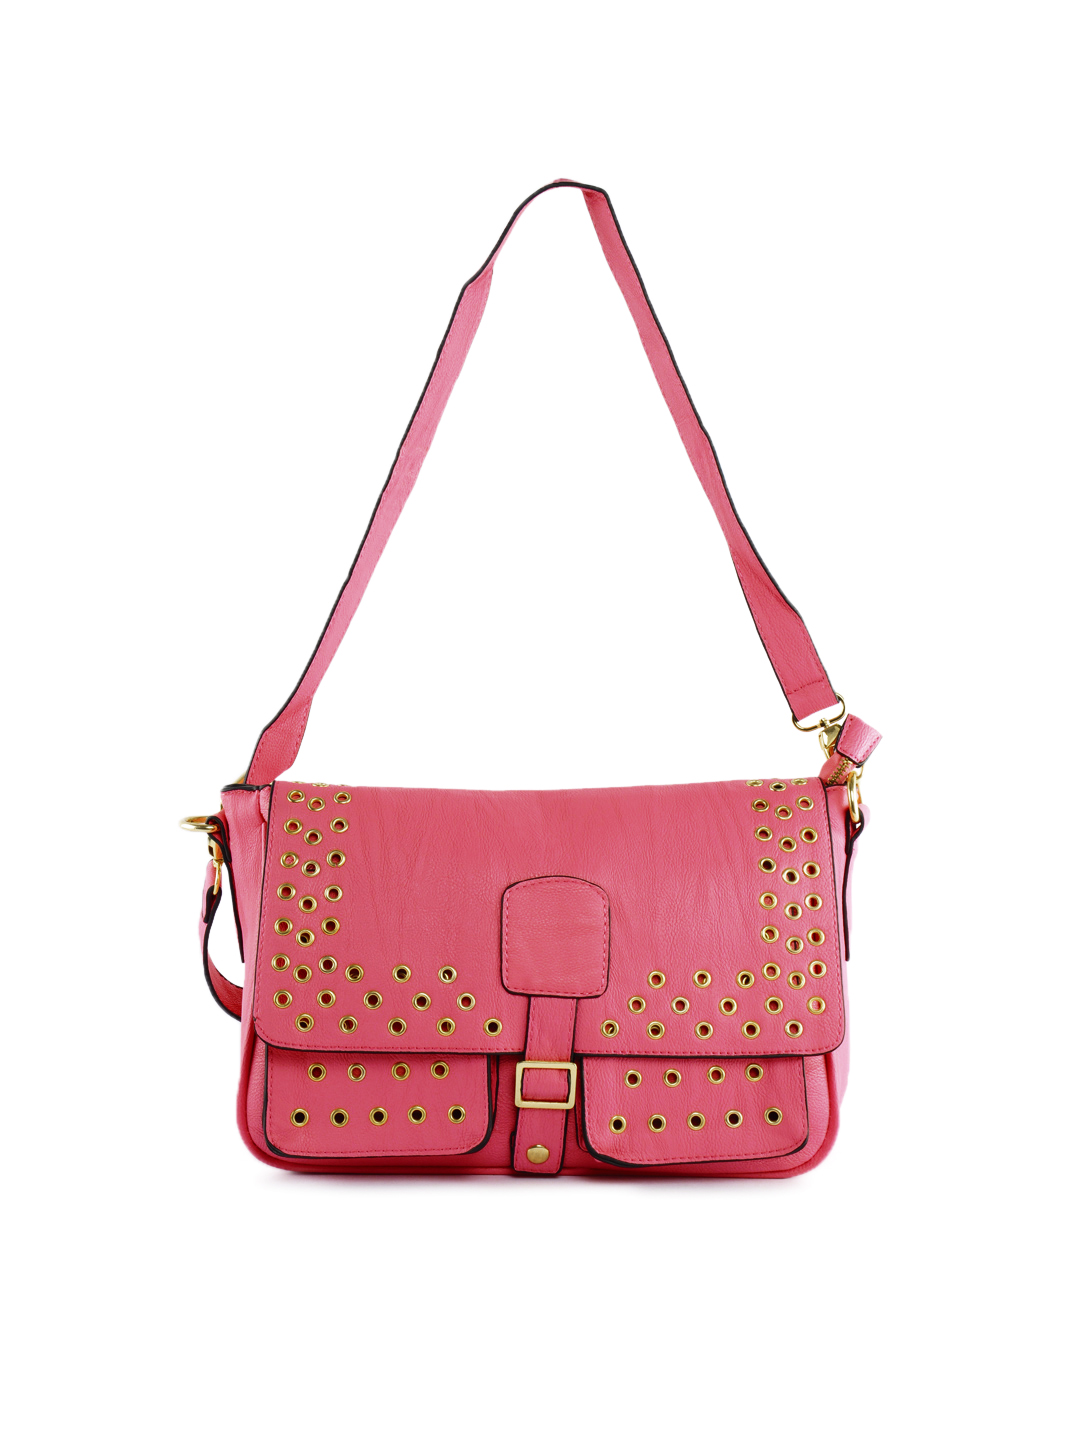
Kiara Women Pink Handbag
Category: Accessories / Bags / Handbags
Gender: Women
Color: Pink
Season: Summer 2012
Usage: Casual